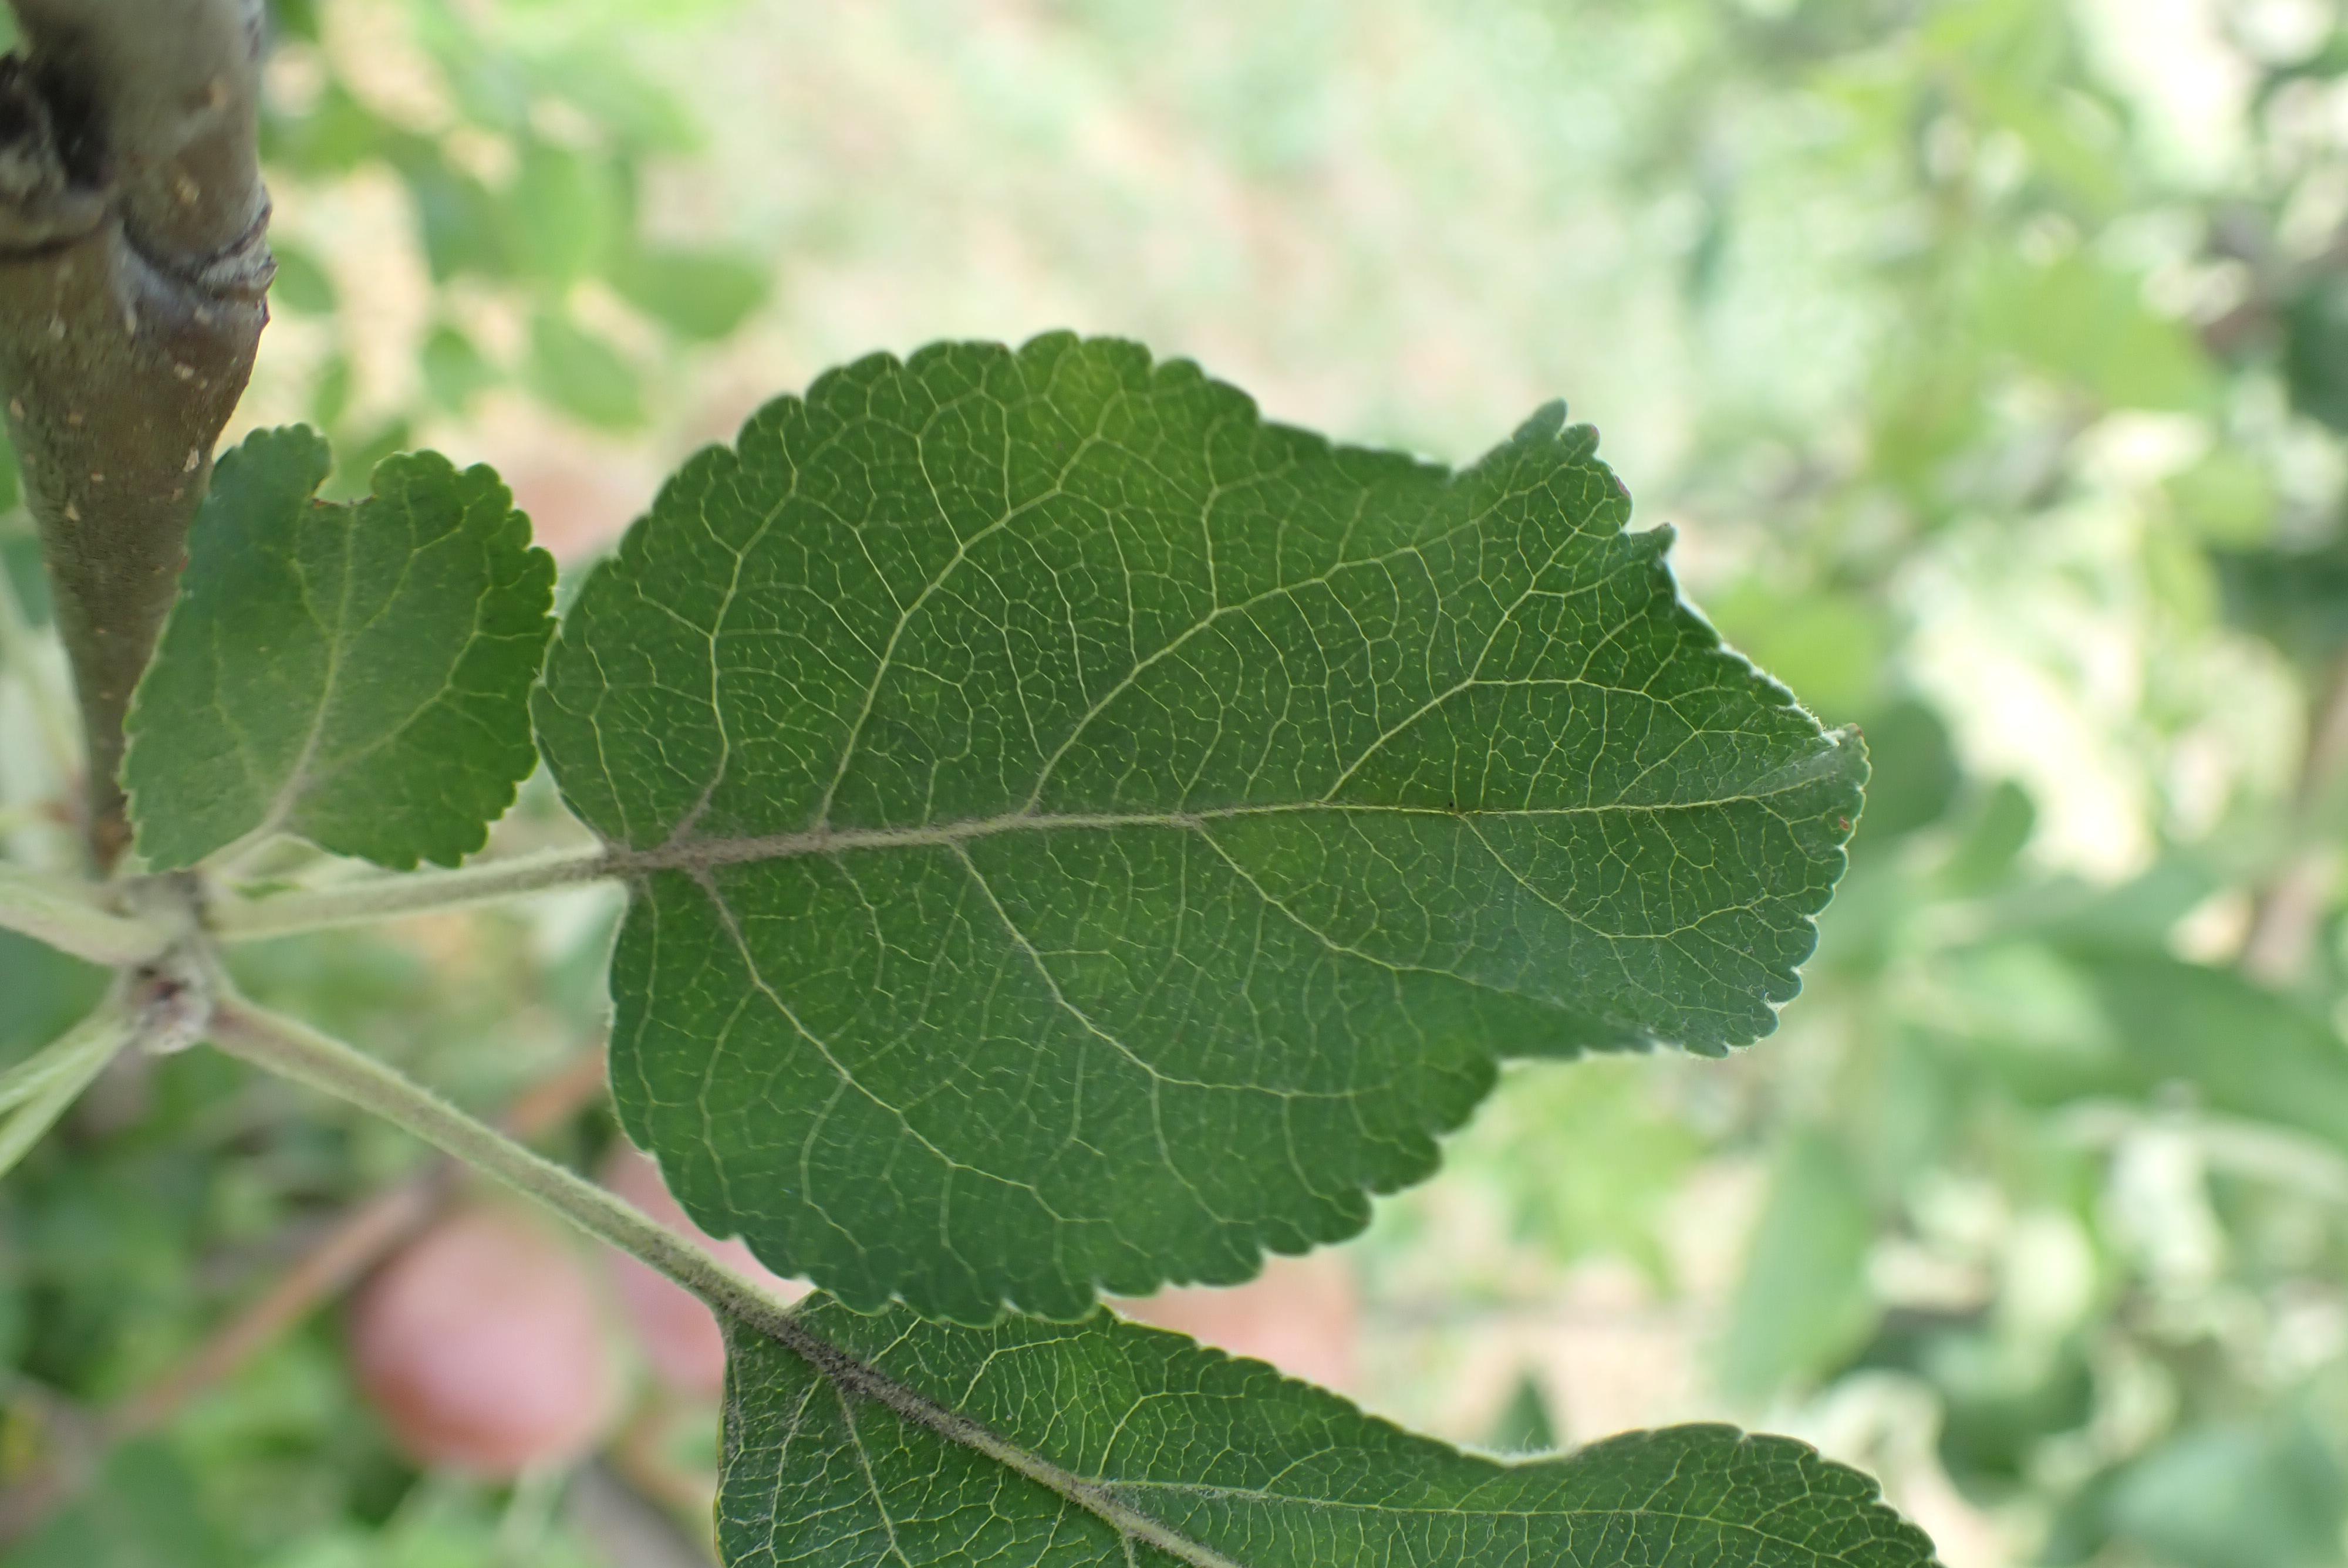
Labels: healthy